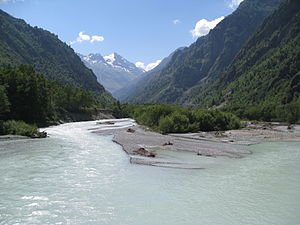
Romanche / Bifloder og tilløb
Romanche er en 78 km lang bjergflod i departementerne Hautes-Alpes og Isère i Frankrig. Den er en biflod fra højre til Drac, som igen er en biflod til Isère. Den har sit udspring i den nordlige del af Massif des Écrins i Dauphiné-Alperne og munder ud i Drac i Champ-sur-Drac, syd for Grenoble. De største bifloder er Vénéon og Eau d'Olle. Romanche løber ind i floden Drac ved byen Champ-sur-Drac syd for Grenoble.